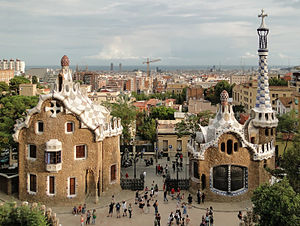
Catalonien / Billedgalleri
"Catalonien er et område i det nordøstlige Spanien, der i dag udgør et autonomt område. I følge den spanske forfatning betegnes Catalonien som en af flere ""historisk nationaliteter"" i Spanien. Hovedbyen i Catalonien er Barcelona, som også er Spaniens næststørste by.